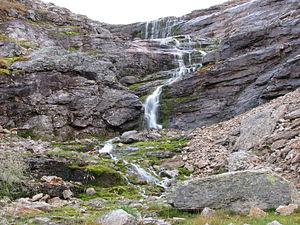
Les parcs nationaux de Finlande sont au nombre de 37.
Le Parc national Urho Kaleva Kekkonen est un parc national de Finlande de 2 550 km², au nord-est de la Laponie, adossé à la frontière avec la Russie. Il est baptisé du nom de l’ancien président de la République Urho Kaleva Kekkonen, qui pratiquait assidûment la randonnée.